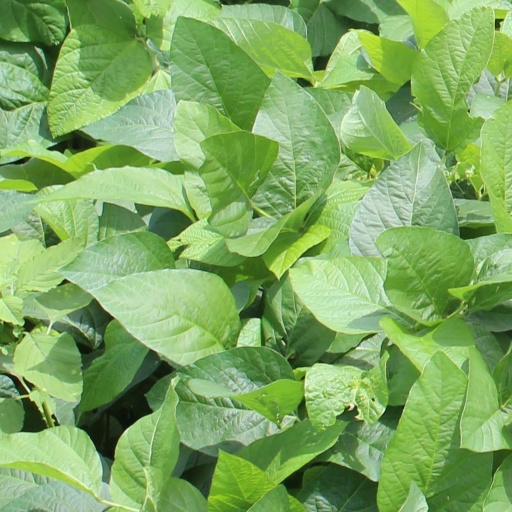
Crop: soybean